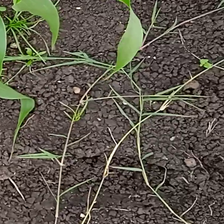
Weed species: Harali_(Cynodon_dactylon)